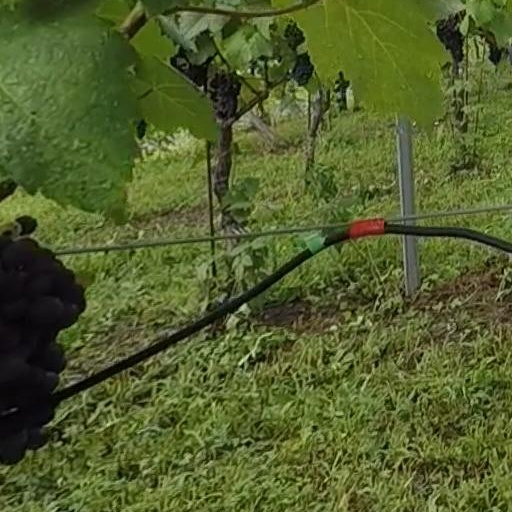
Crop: grape